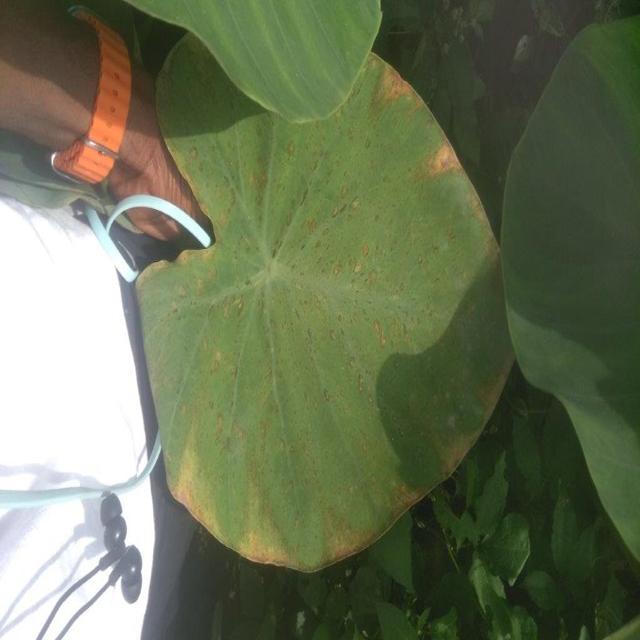
Label: Mid_Blight